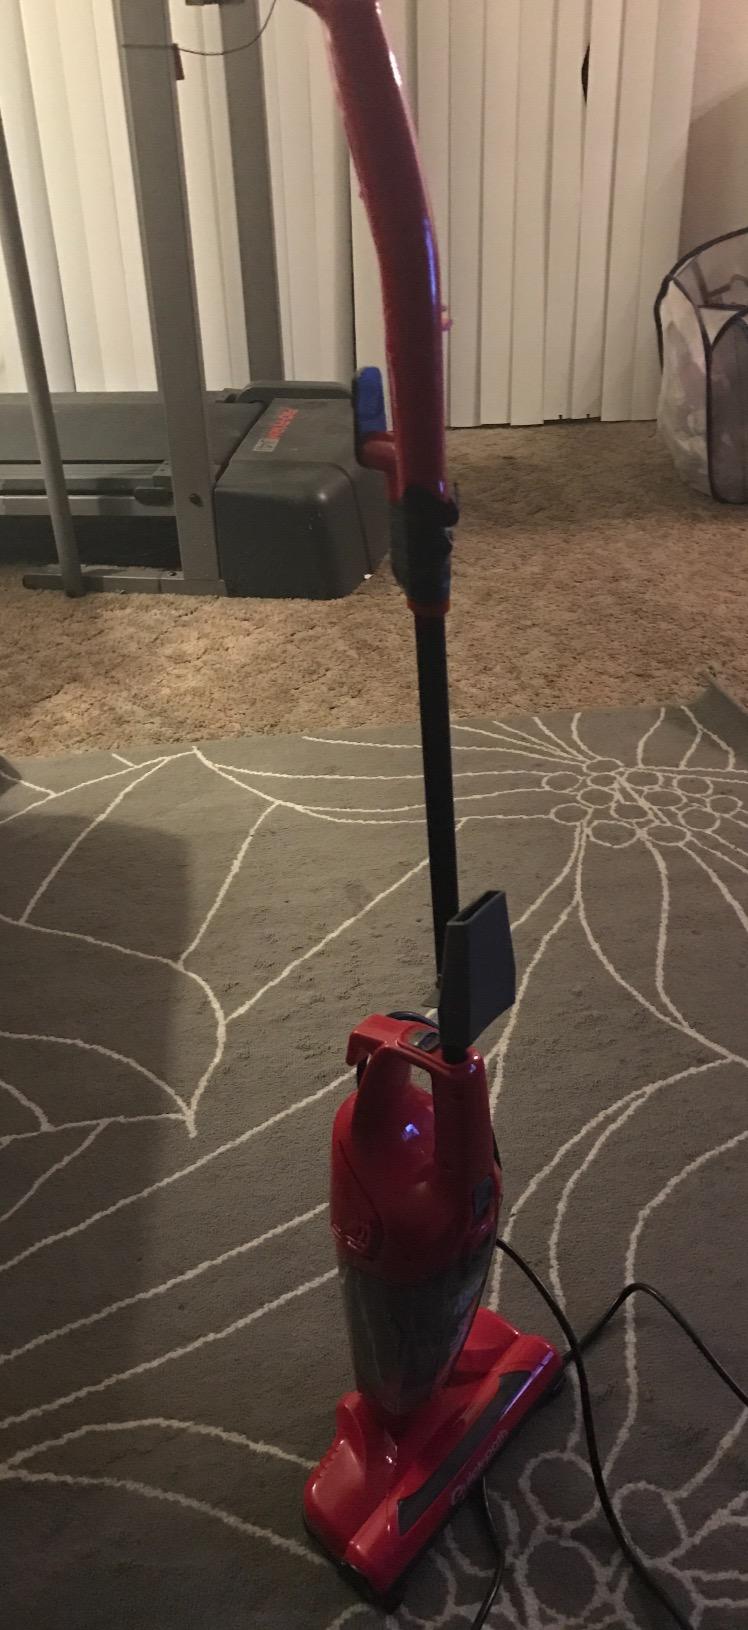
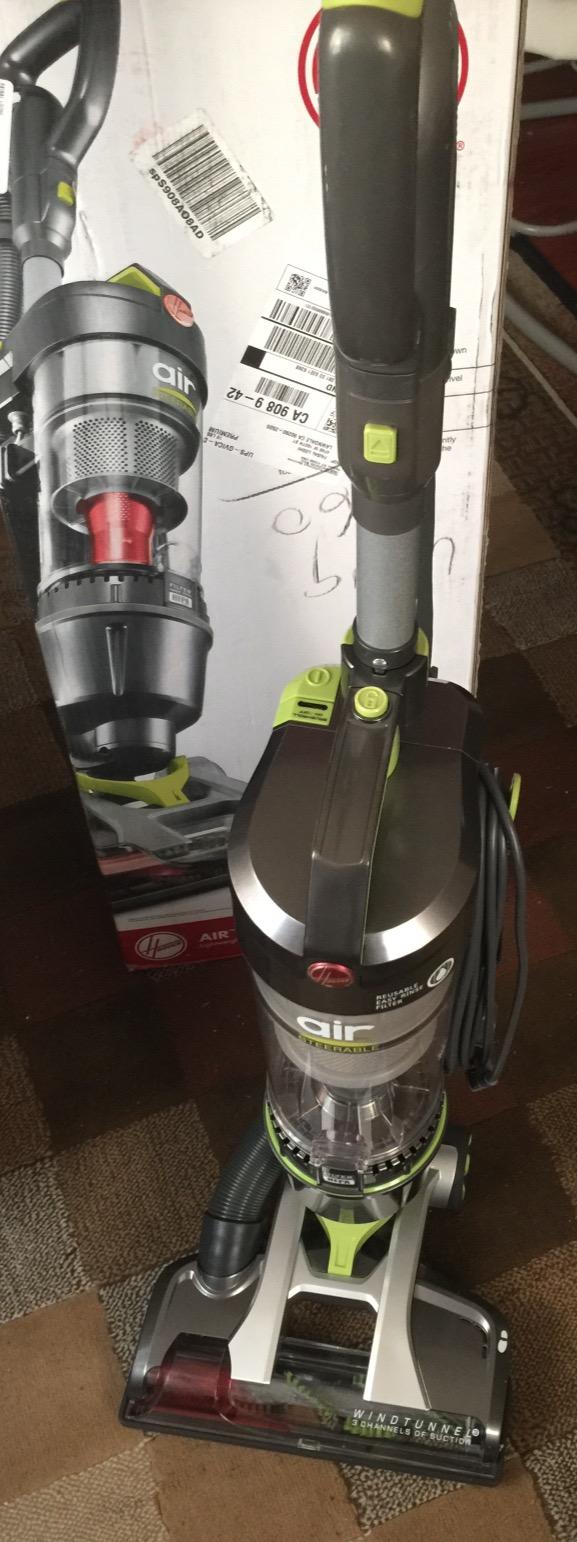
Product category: items_vacuum
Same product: no